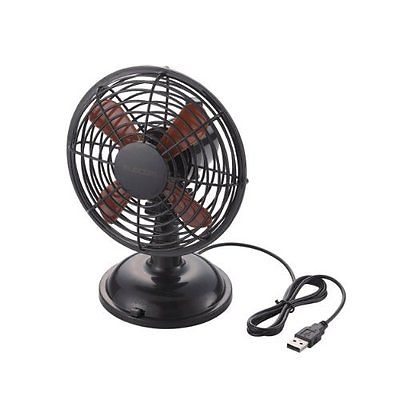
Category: fan